Marburg Community Centre and First World War Memorial

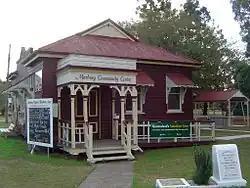
Marburg Community Centre, 2014 (war memorial tablet in the lower right corner)

Marburg Community Centre and First World War Memorial is a heritage-listed former bank and community centre at 71 Edmond Street, Marburg, City of Ipswich, Queensland, Australia. The bank building was designed by George Brockwell Gill and built in 1912 by Hastie and Halliwell. The war memorial was added in 1919. It is also known as National Bank of Australasia and Queensland National Bank. It was added to the Queensland Heritage Register on 21 October 1992.